The Blackwood Brothers

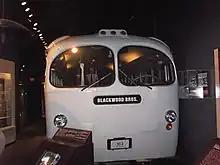
A replica of The Blackwood Brothers' tour bus at the SGMA Museum

The Blackwood Brothers formed a partnership with the Statesmen Quartet (informally known as the "Stateswood" team) to tour as a team in the 1950s, and they were the dominant act on the southern gospel circuit during this time. This dominance lasted for about a decade until the rise of gospel television shows in the late 1960s began to give competing groups wider exposure. The Stateswood team also started the independent record label Skylite Records. At one time, the Skylite roster included The Blackwood Brothers, J.D. Sumner and the Stamps Quartet, Jake Hess and the Imperials, the Speer Family, the Florida Boys, the Couriers Quartet, The Kingsmen Quartet, the Calvarymen Quartet, the Calvary Quartet, the Kingdom Heirs Quartet, the Statesmen Quartet, the Prophets Quartet, the Oak Ridge Boys, the Jordanaires, the Southerners Quartet, and the Rebels Quartet.